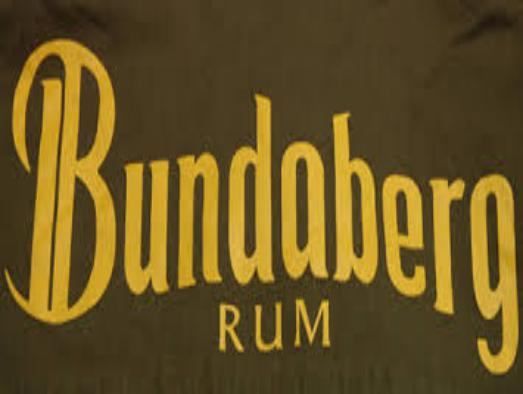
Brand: Bundaberg
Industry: Food